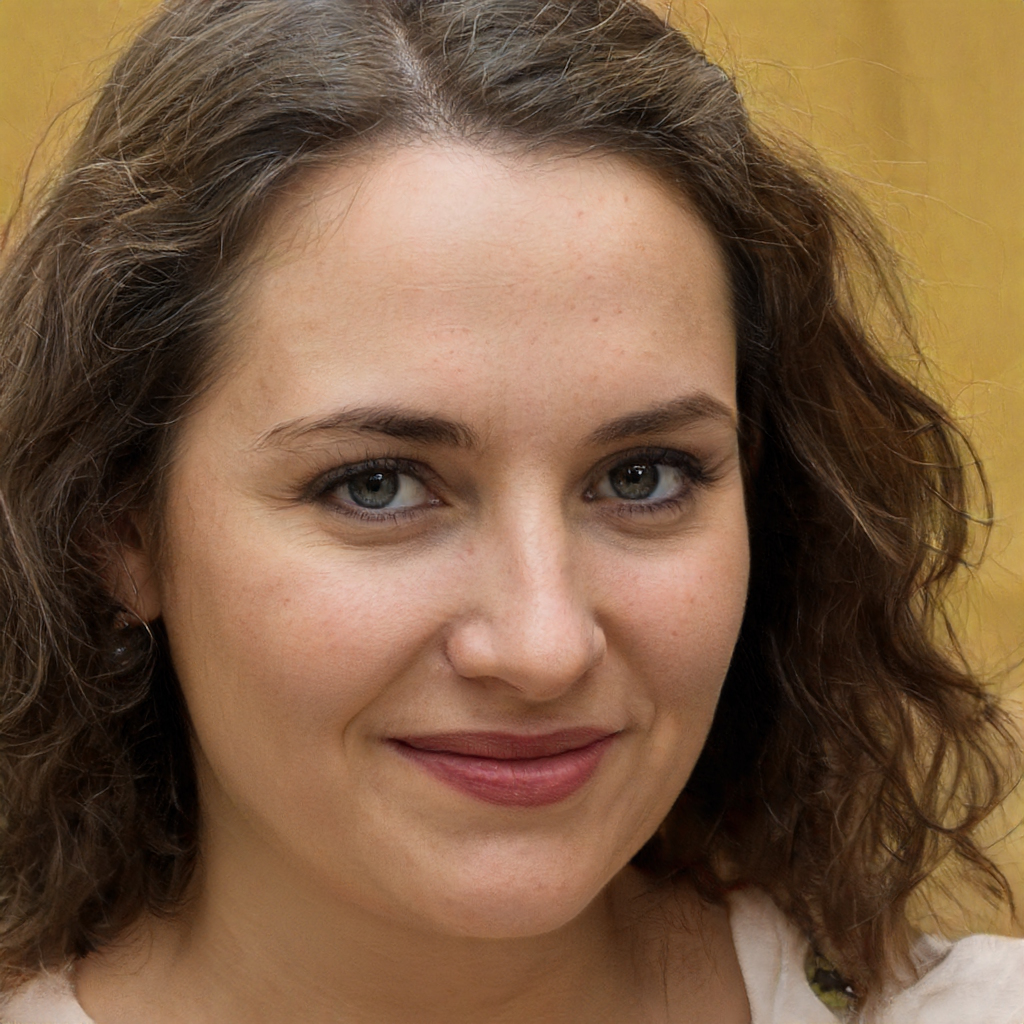
Gender: Female